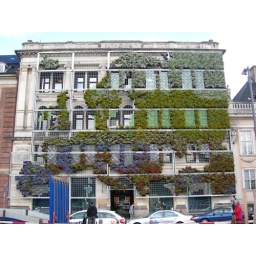
cool green building in Copenhagen